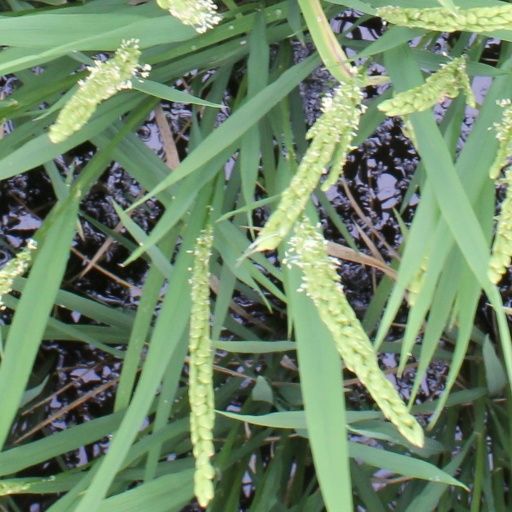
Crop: rice